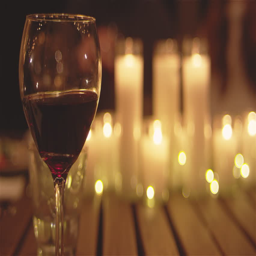
close up shot of a wine glass on a dinner table